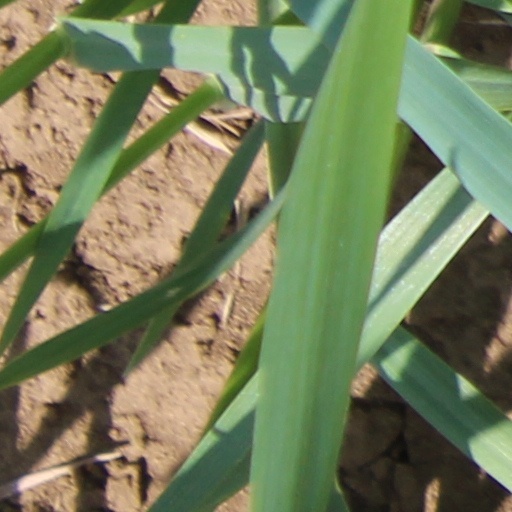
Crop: wheat